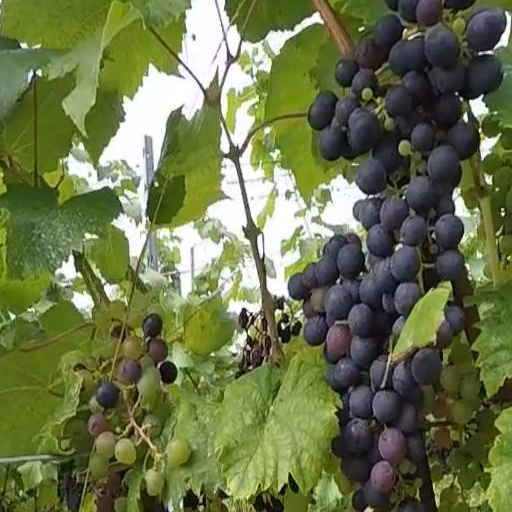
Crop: grape